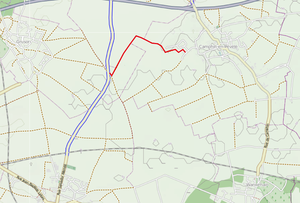
Secteur pavé du Carrefour de l'Arbre, 2.1 km, 5 étoiles.